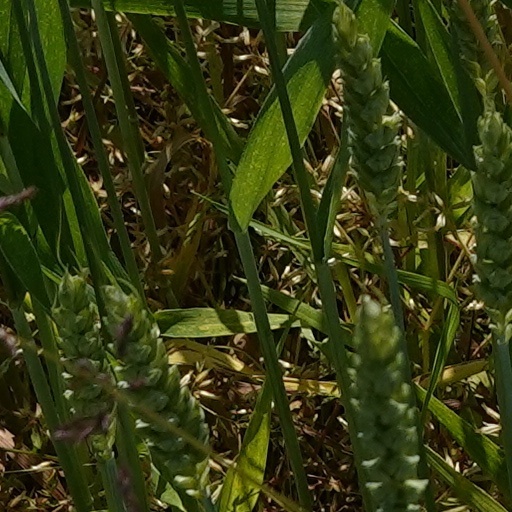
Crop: wheat